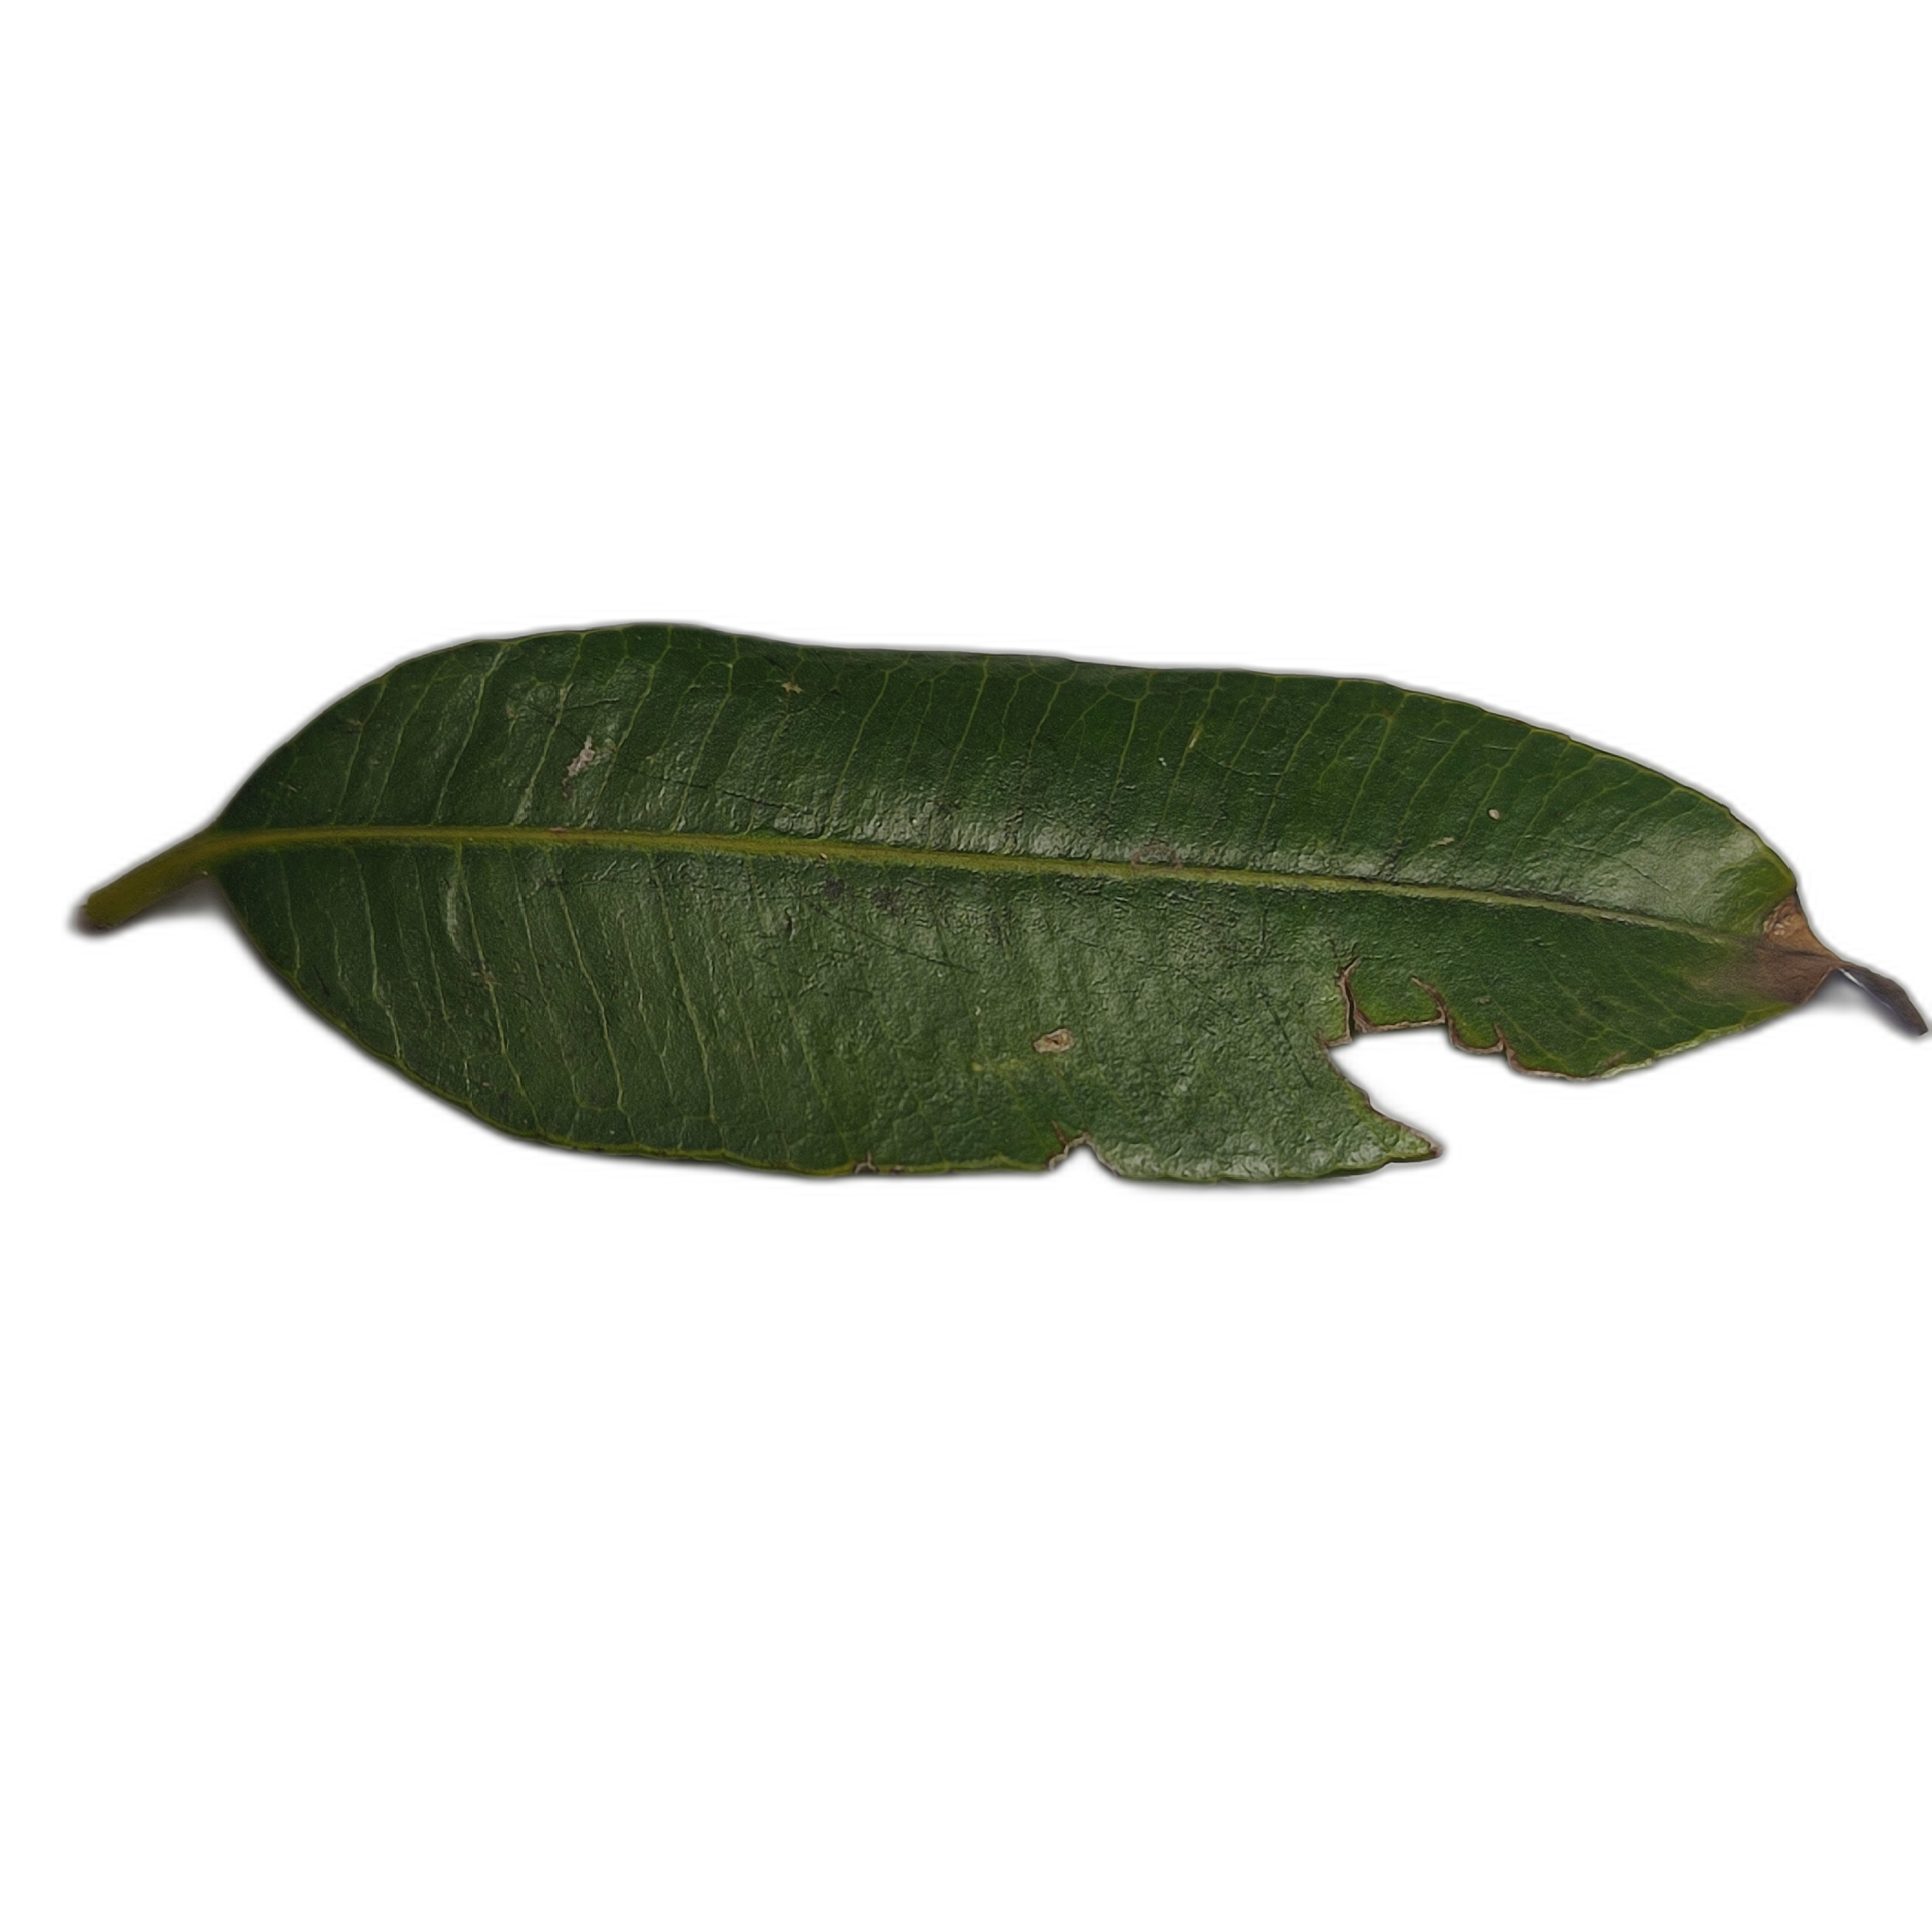
Label: not_healthy